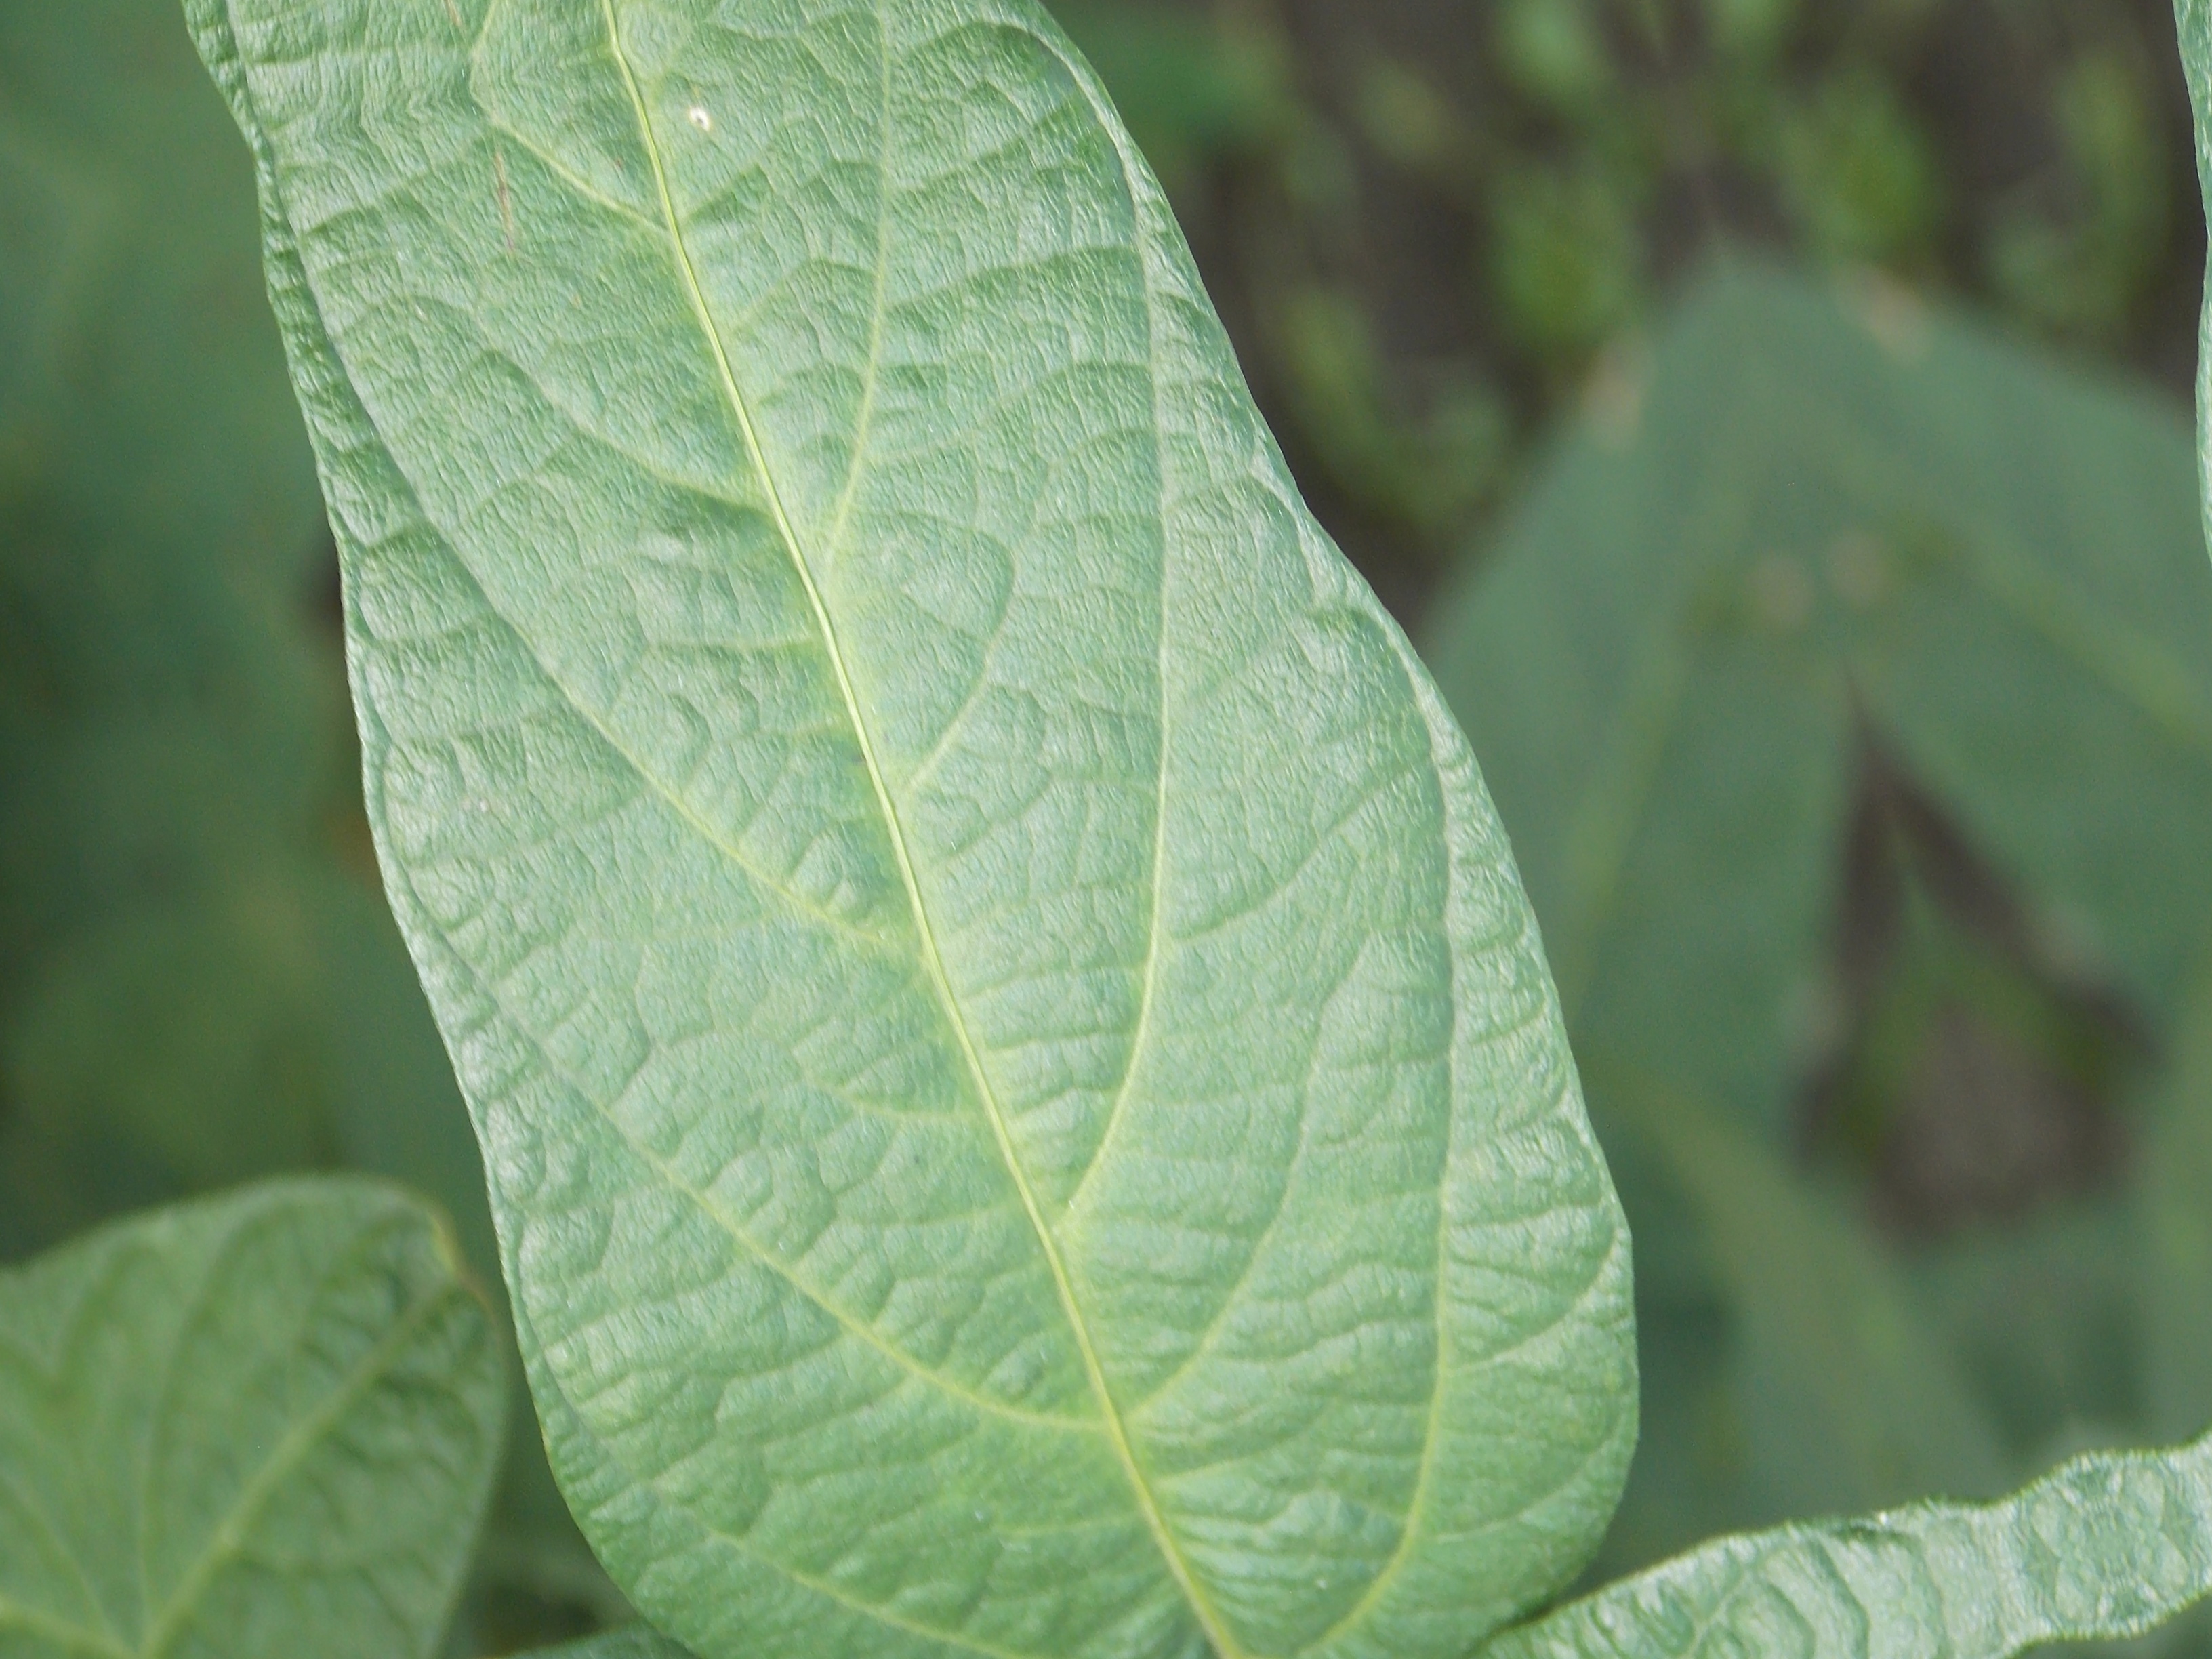
Label: Healthy